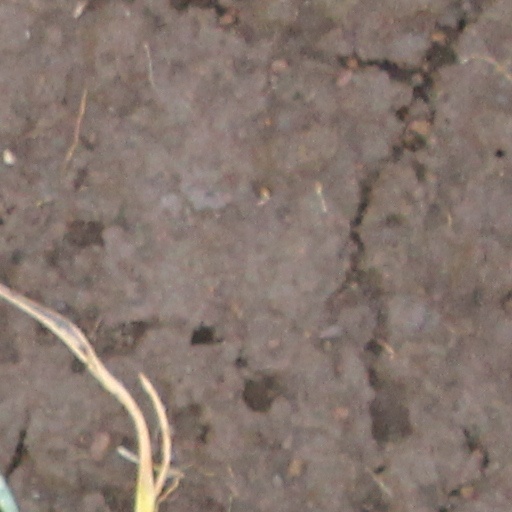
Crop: wheat